Made in Dagenham

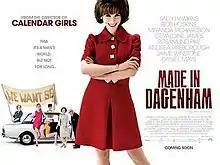
Theatrical release poster

Made in Dagenham is a 2010 British comedy-drama film directed by Nigel Cole, written by William Ivory, and starring Sally Hawkins, Bob Hoskins, Miranda Richardson, Geraldine James, Rosamund Pike, Andrea Riseborough, Jaime Winstone, Daniel Mays and Richard Schiff. It dramatises the Ford sewing machinists strike of 1968 that aimed for equal pay for women. Its theme song, with lyrics by Billy Bragg, is performed by Sandie Shaw, a native of the area and former Ford Dagenham clerk.